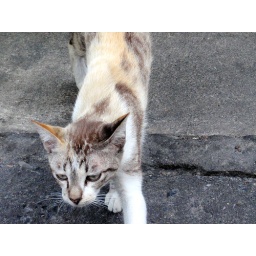
Various cats and dogs around Bangkok and Chiang Mai